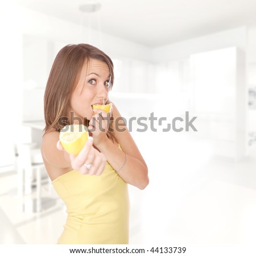
a pretty young woman with lemon she 's about to eat